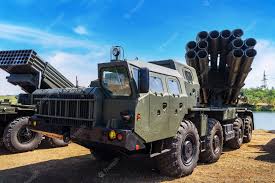
Label: BM-30